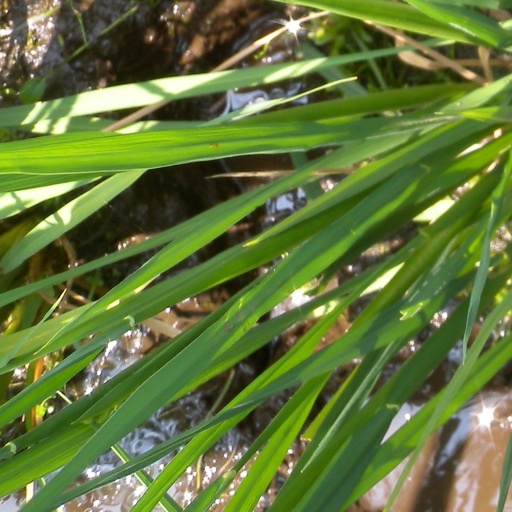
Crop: rice